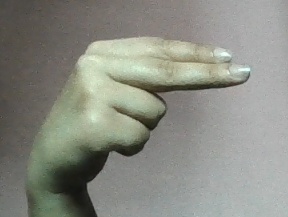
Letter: ain